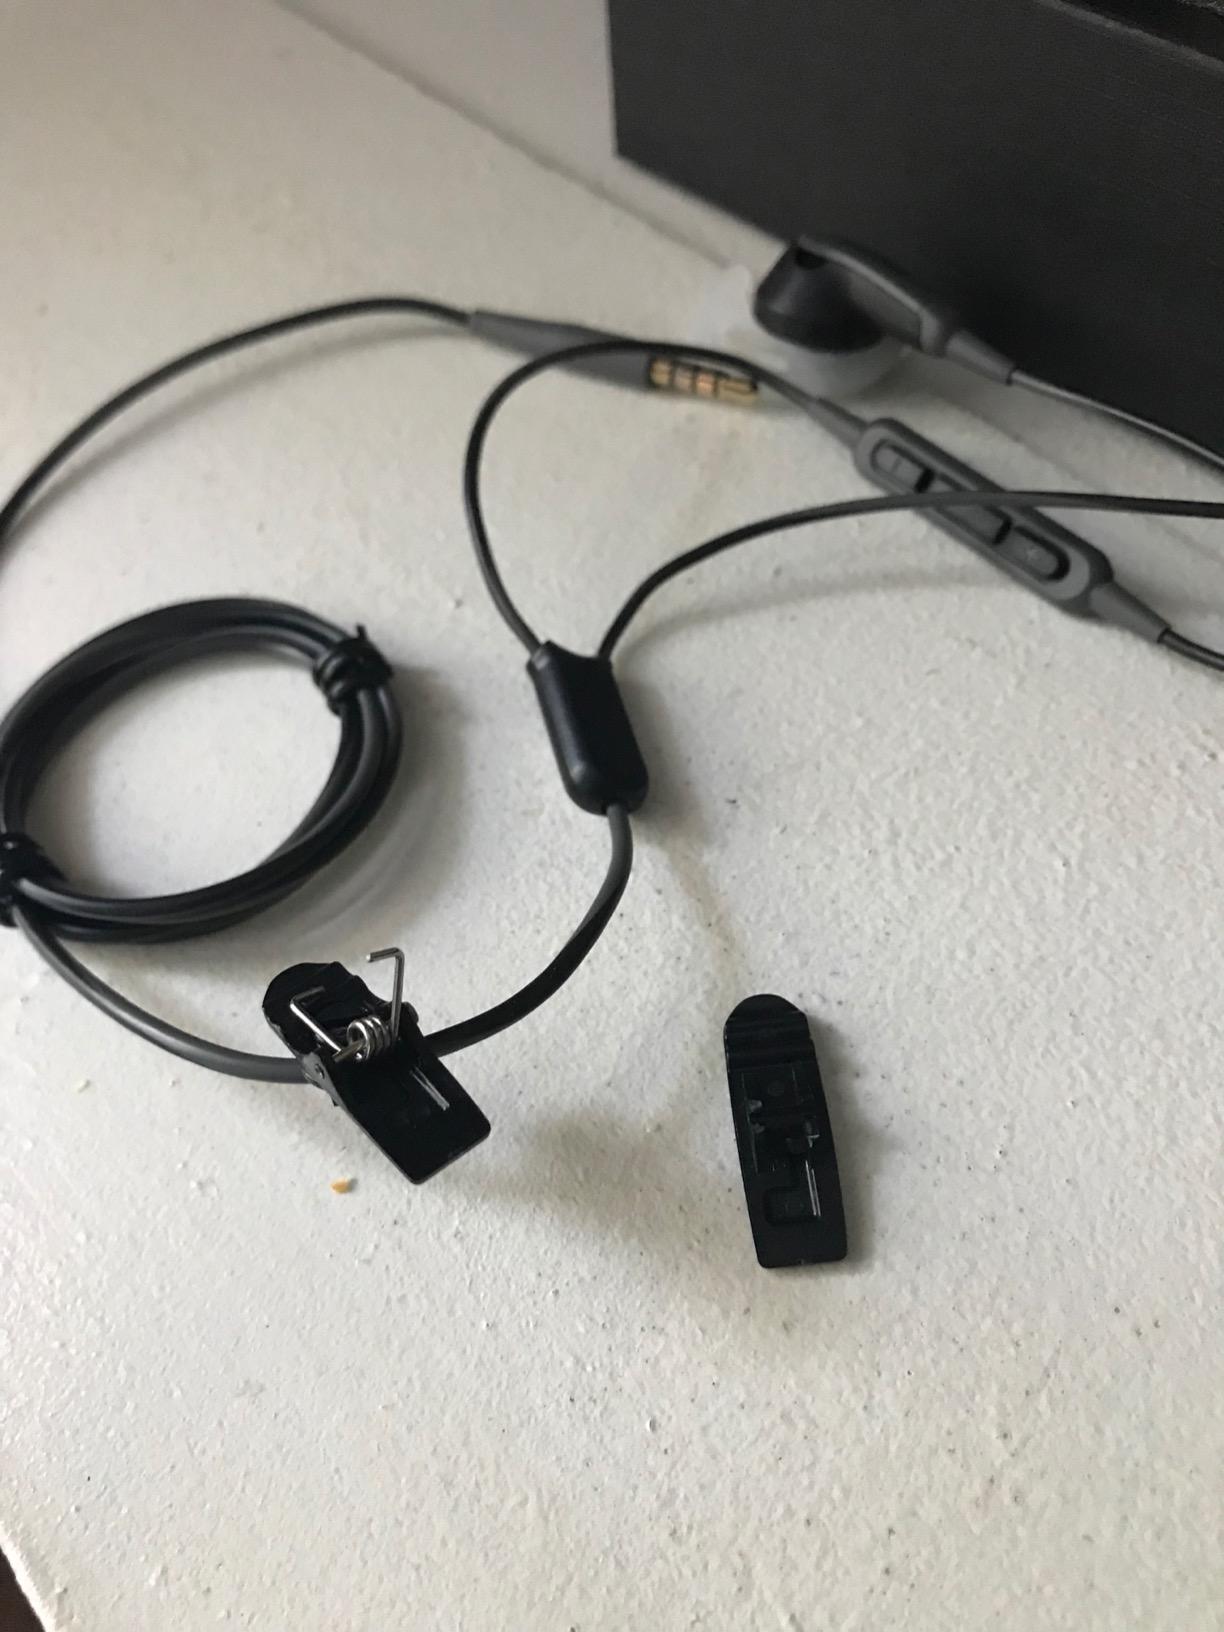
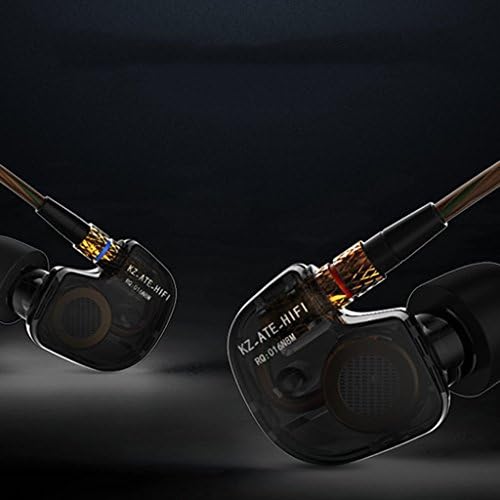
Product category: headphones
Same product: no